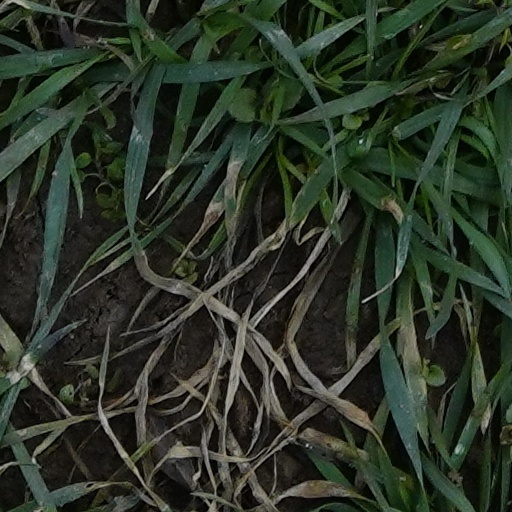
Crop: wheat